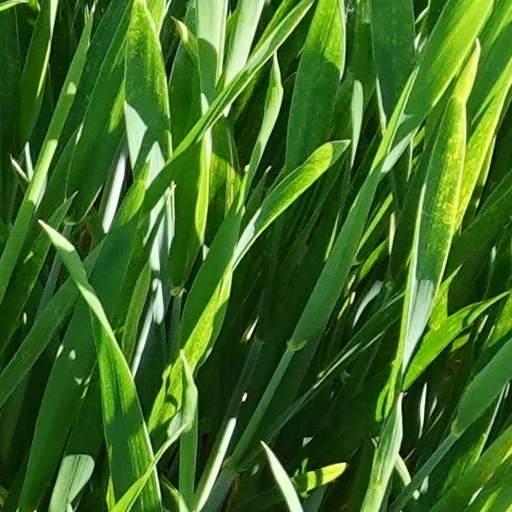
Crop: wheat